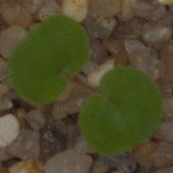
Label: smallflowered_cranesbill